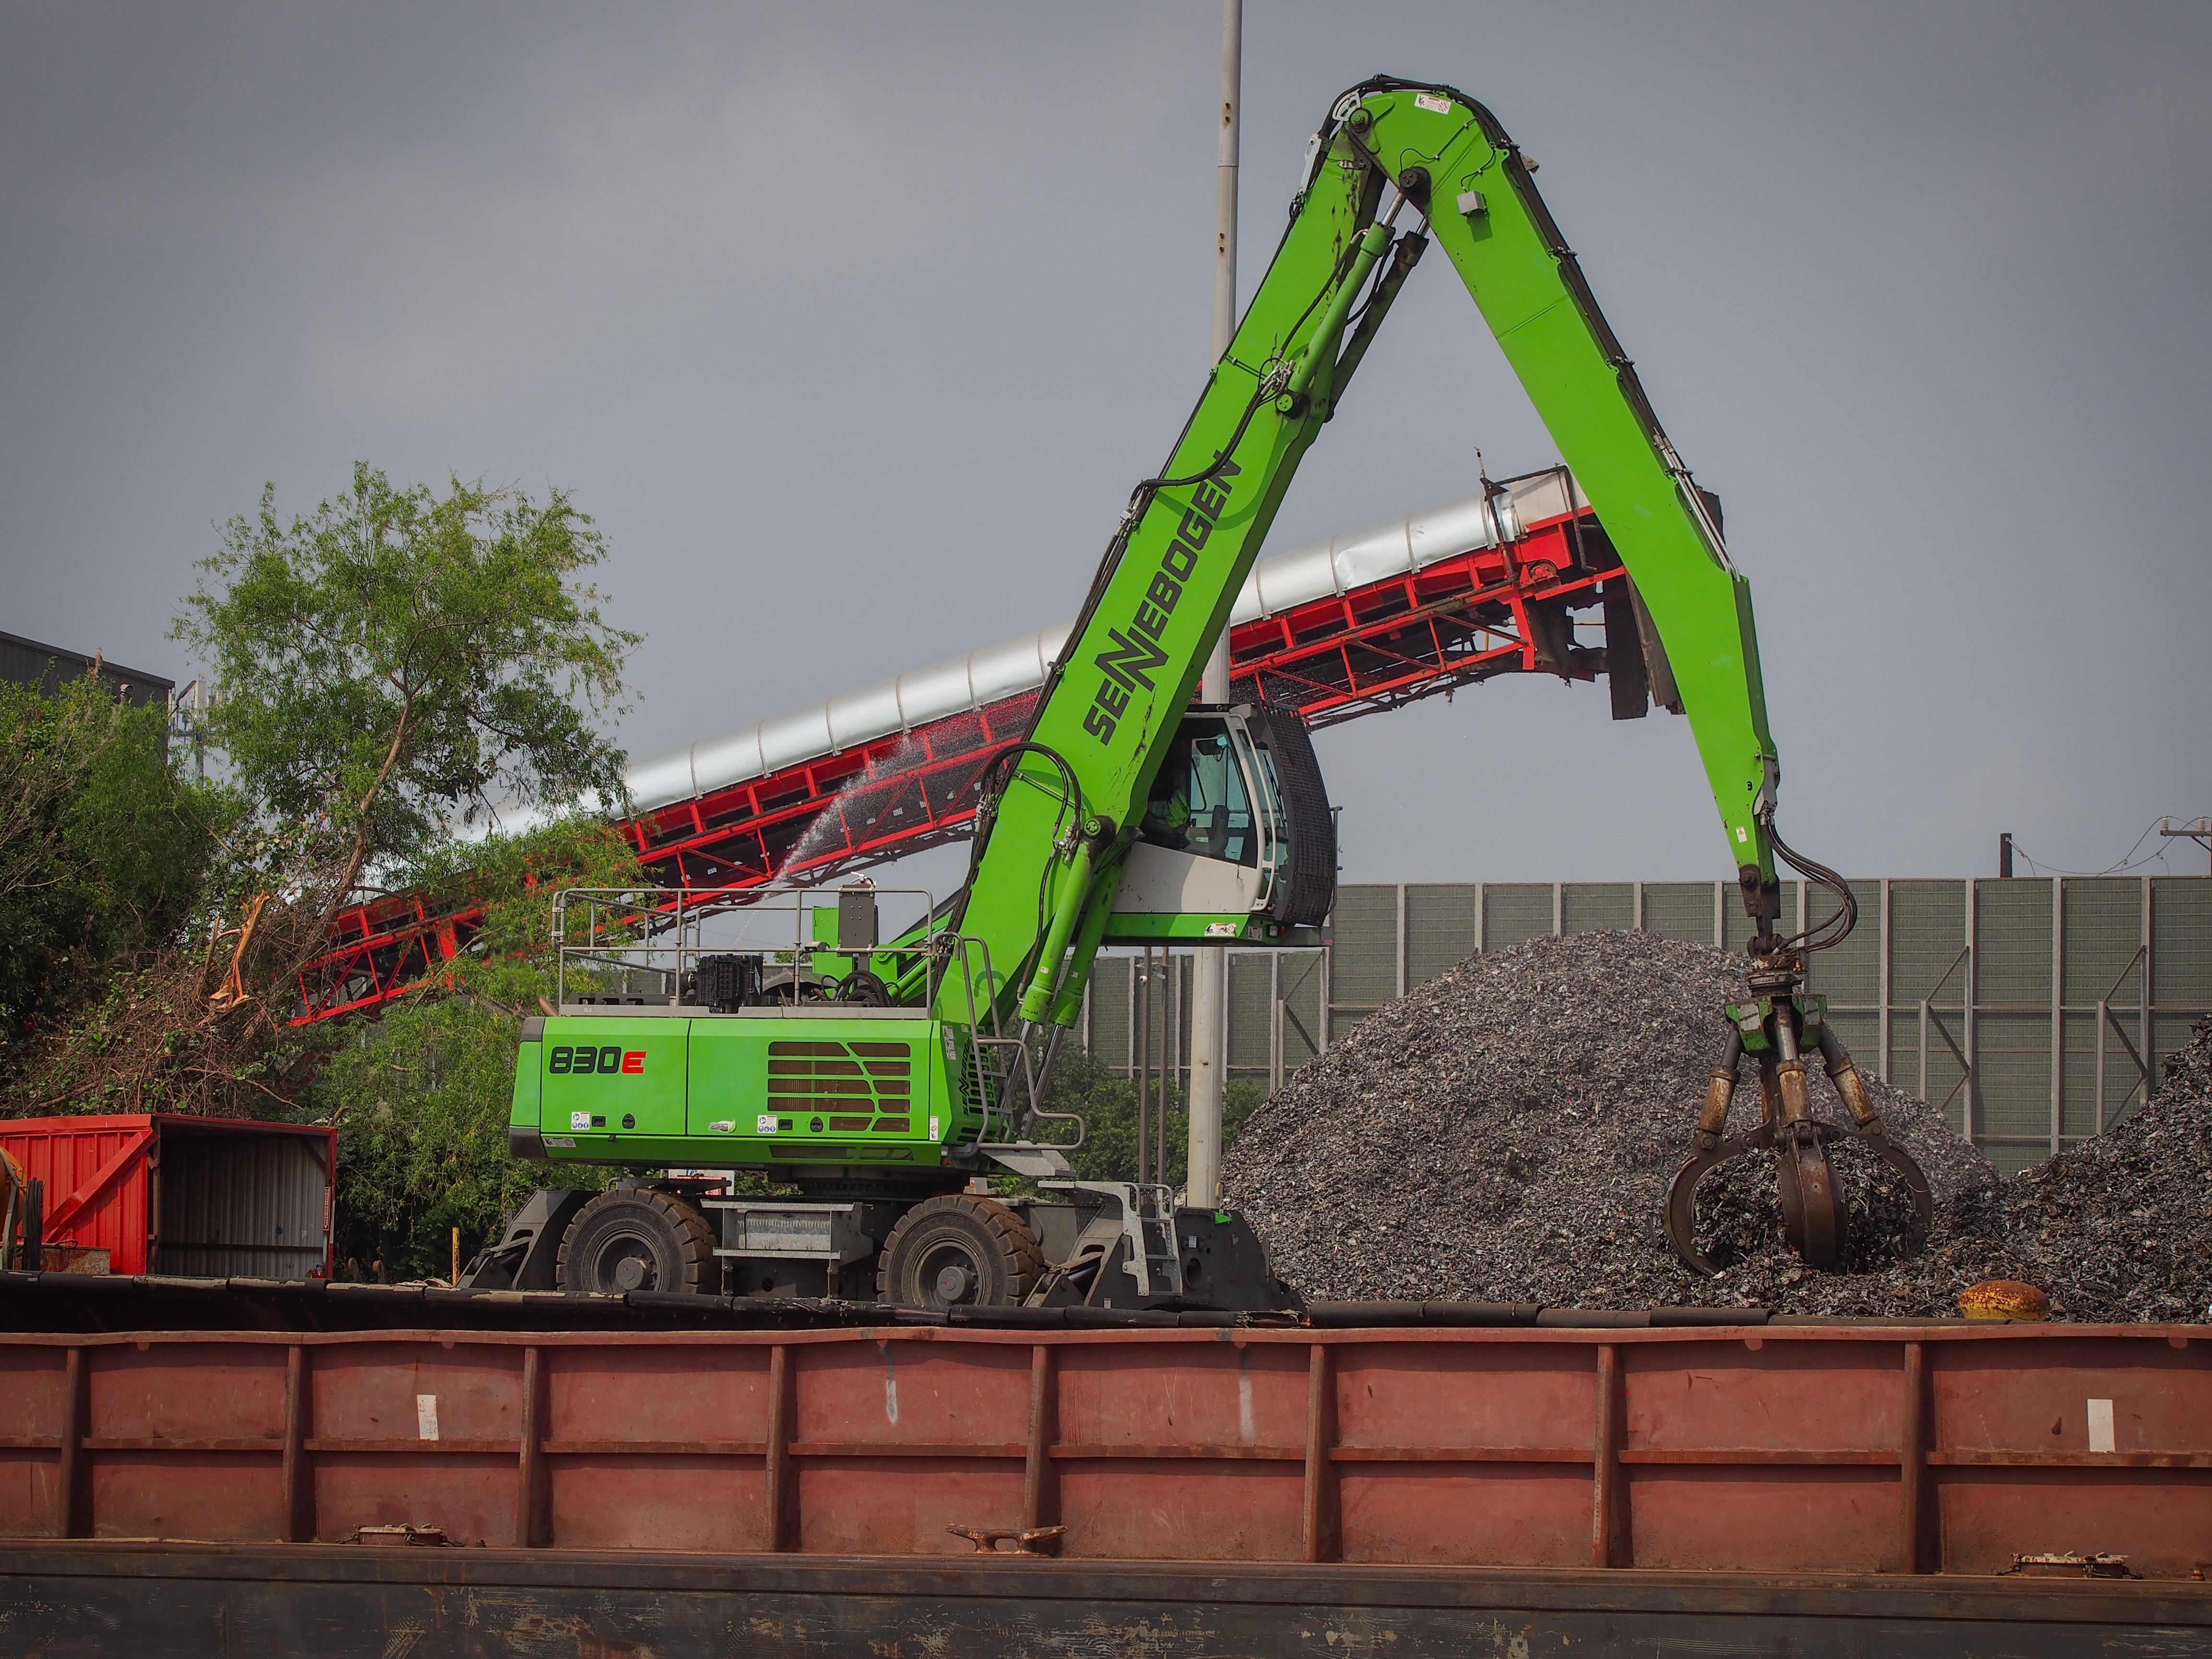
ships, sky, wheel, vehicle, asphalt, tree, engineering, composite material, rolling, event, machine, plant, metal, soil, nonbuilding structure, tire, wood, construction equipment, steel, urban design, grass, road surface, automotive wheel system, recreation, chute, slope, transport, concrete, crane